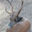
Label: deer